List of wine-producing regions

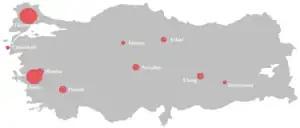
Wine-producing regions in Turkey

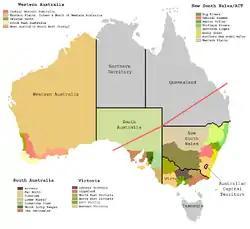
Australian geographic indications by state

Geographic indications for Australian wine are governed by law. The geographic indication must indicate where the "grapes" are grown, irrespective of where the wine itself is made. A geographic indication may be "Australia", "South Eastern Australia", a state name, zone, region or subregion if defined.